US Post Office at Old Hickory

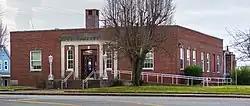
US Post Office-Old Hickory

The Old Hickory Post Office is a historic neighborhood post office in the Old Hickory neighborhood of Nashville, Tennessee. It was listed on the National Register of Historic Places listings in Davidson County, Tennessee (NRHP) in 1985.